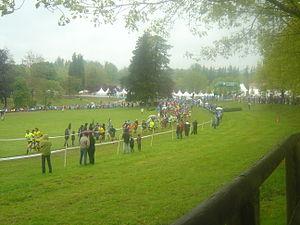
Tour de la prairie du centre équestre de Muret sur le premier kilomètre de la course de 10 km des Gendarmes et voleurs de temps 2013
Les gendarmes et les voleurs du temps est un trail qui a lieu pendant le week-end de la Pentecôte à Ambazac dans le département de la Haute-Vienne. Depuis sa première édition en 2000 avec 1250 participants, la manifestation a pris une ampleur nationale.